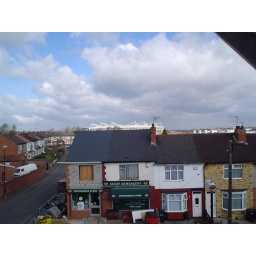
shot taken out of the skykight in the top bedroom, after i turned round to face the from of the house